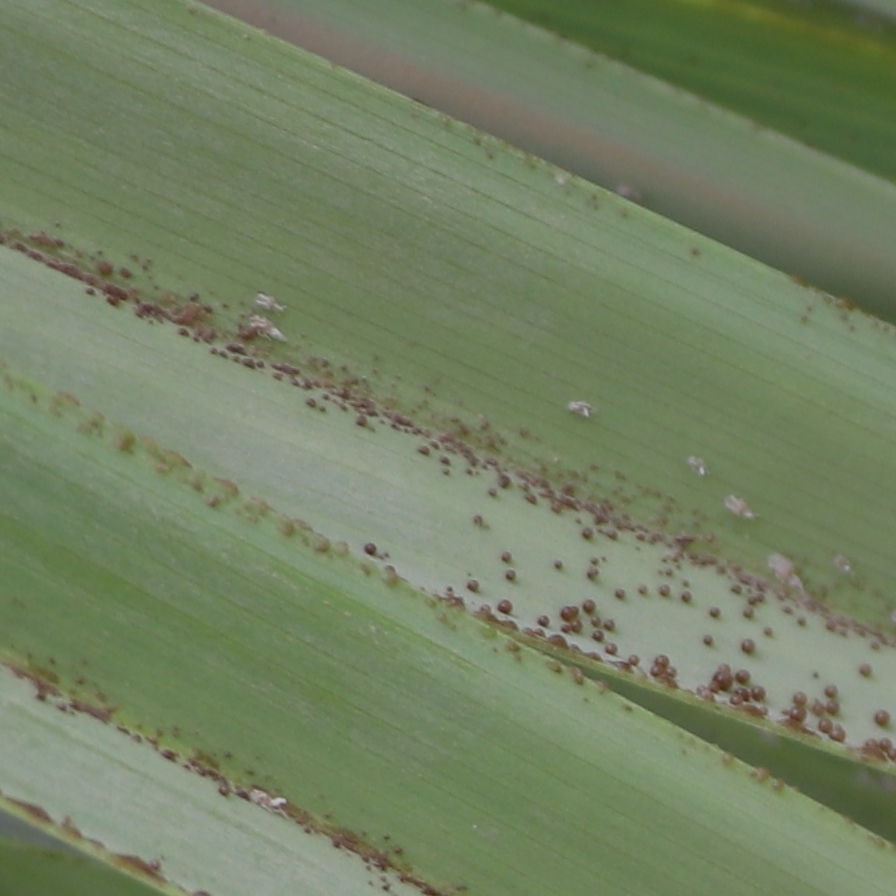
Label: Dubas